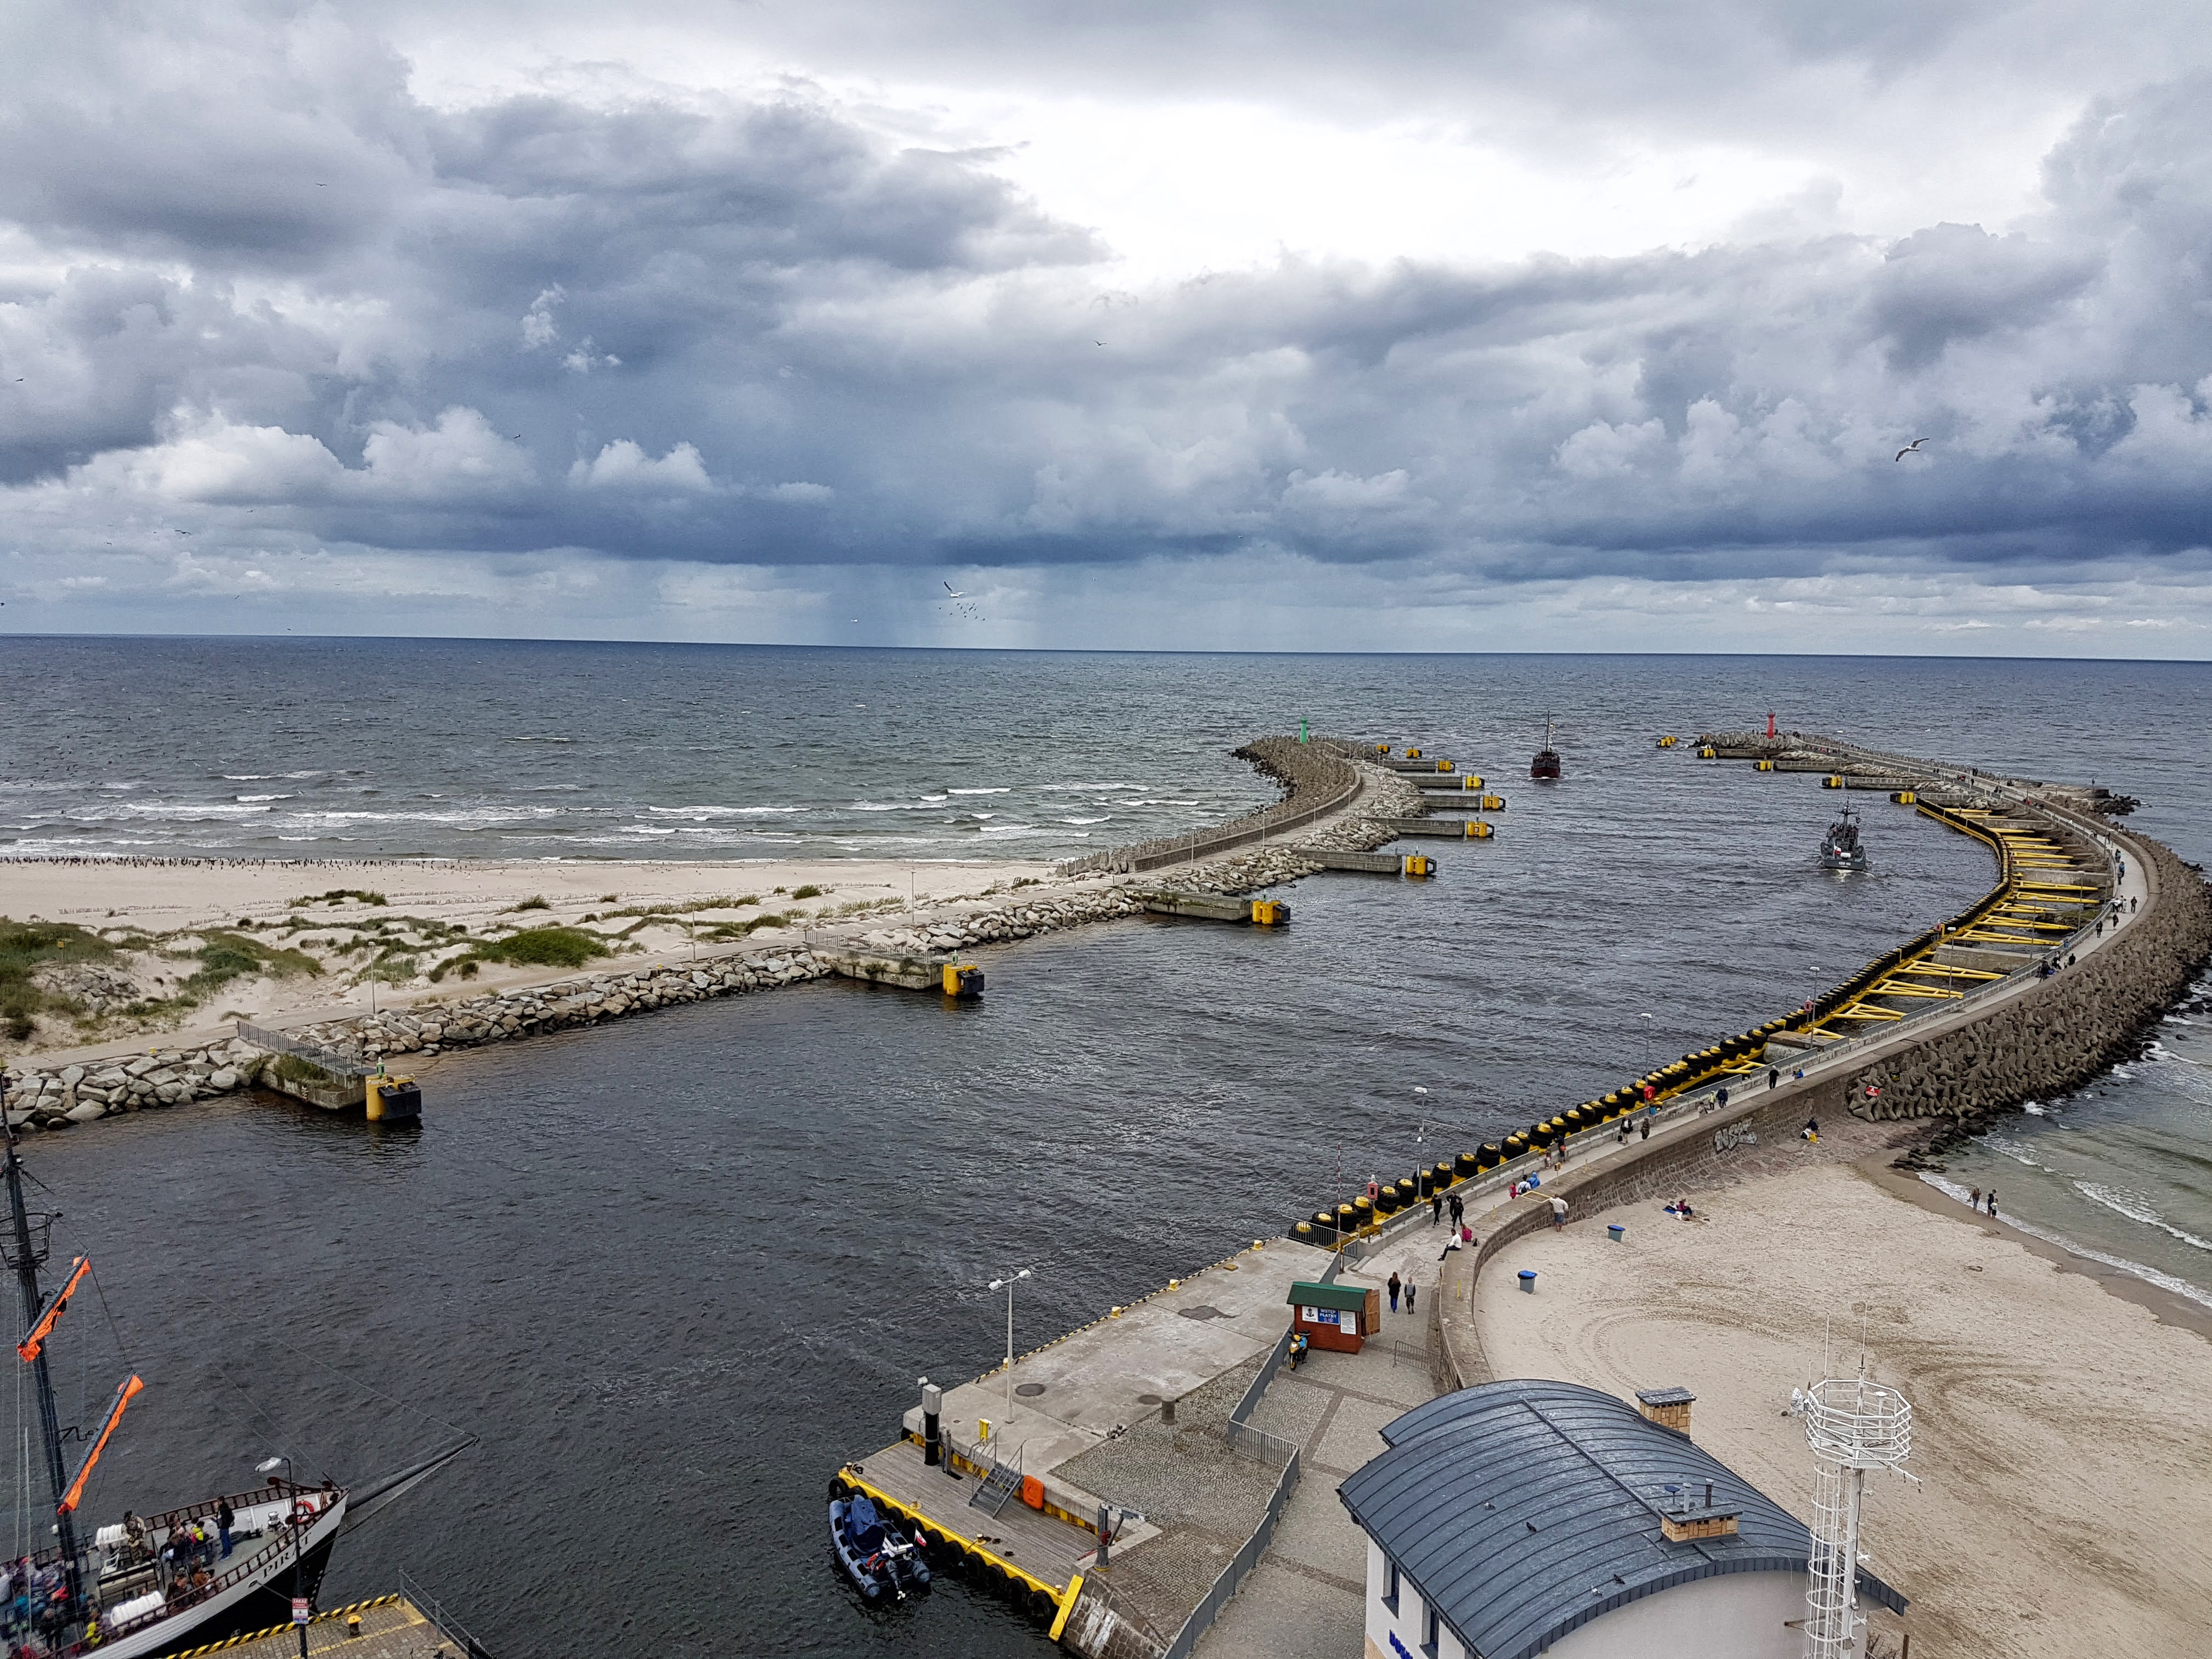
beach, landscape, sea, coast, water, sand, ocean, cloud, shore, wave, wind, river, summer, vehicle, holiday, bay, harbor, blue, port, tourism, waterway, waves, clouds, holidays, infrastructure, poland, channel, sandy beach, breakwater, estuary, the coast, the baltic sea, the waves, ko obrzeg, sea foam, spitting water, aerial photography, reverie, the coast of the baltic sea, the pier, northern poland